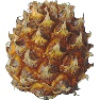
Label: pineapple_mini